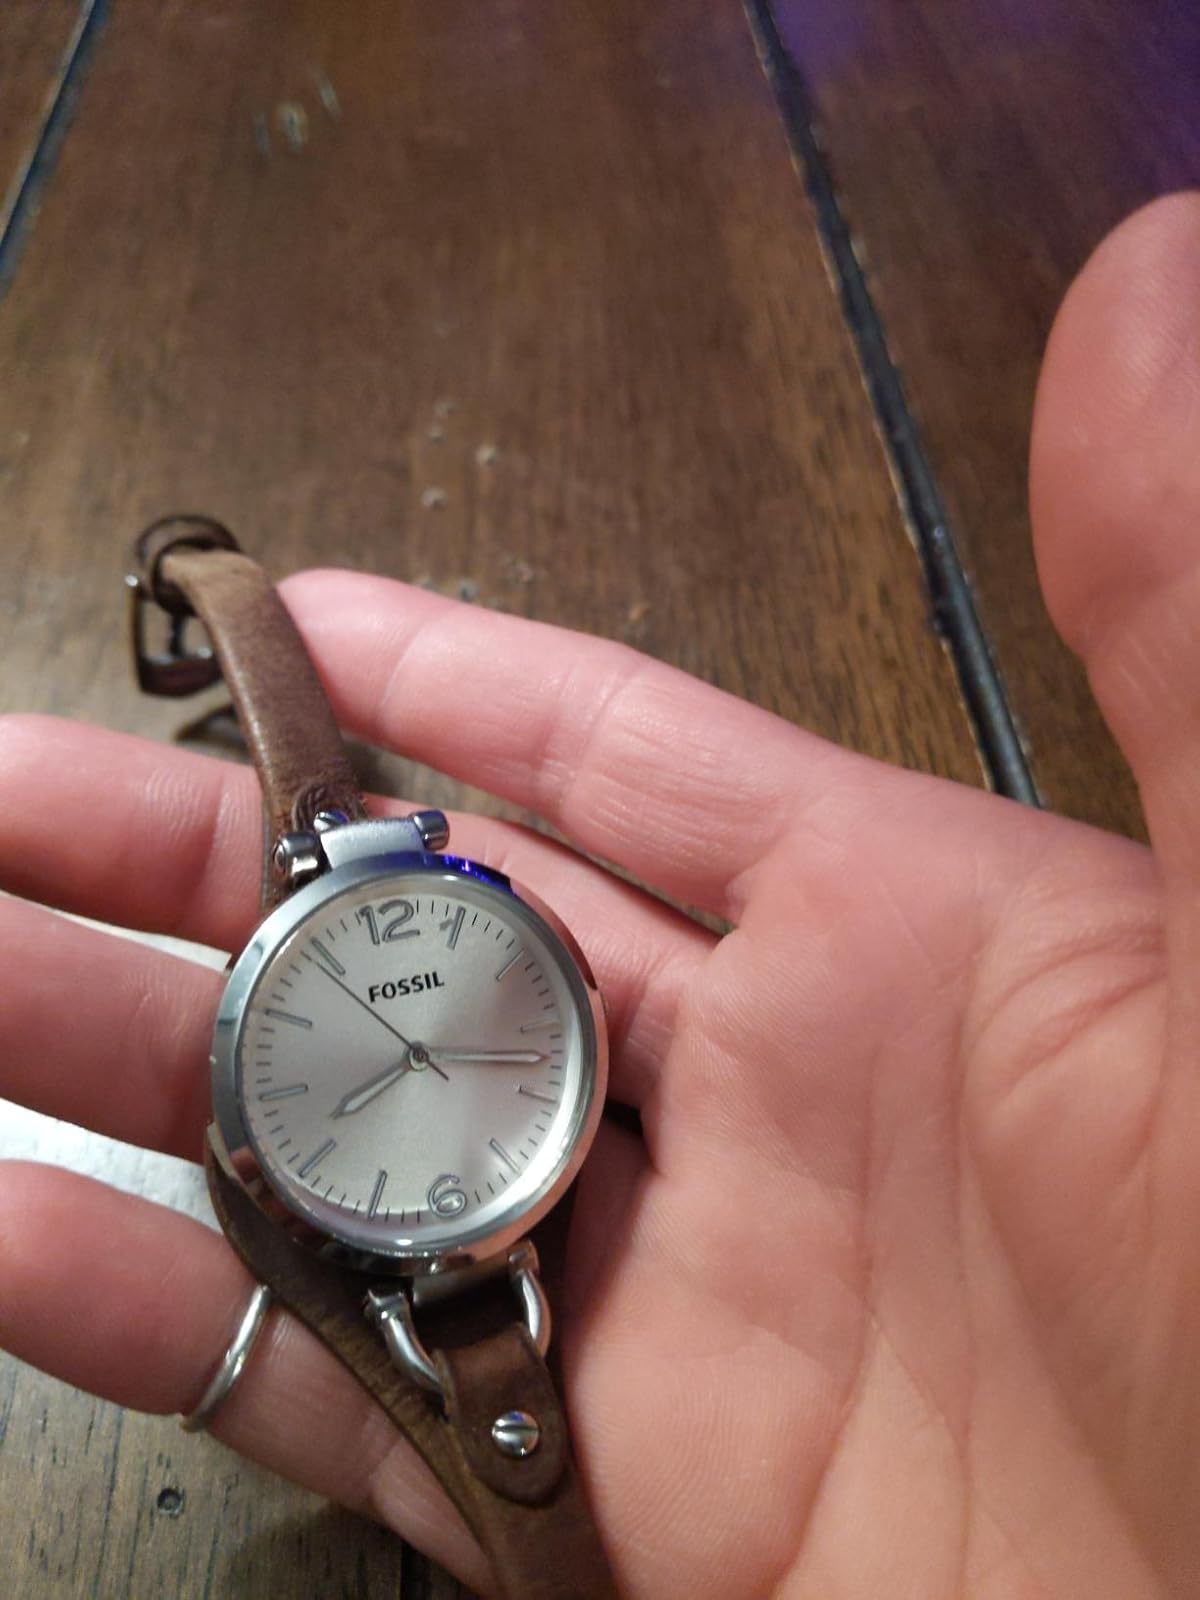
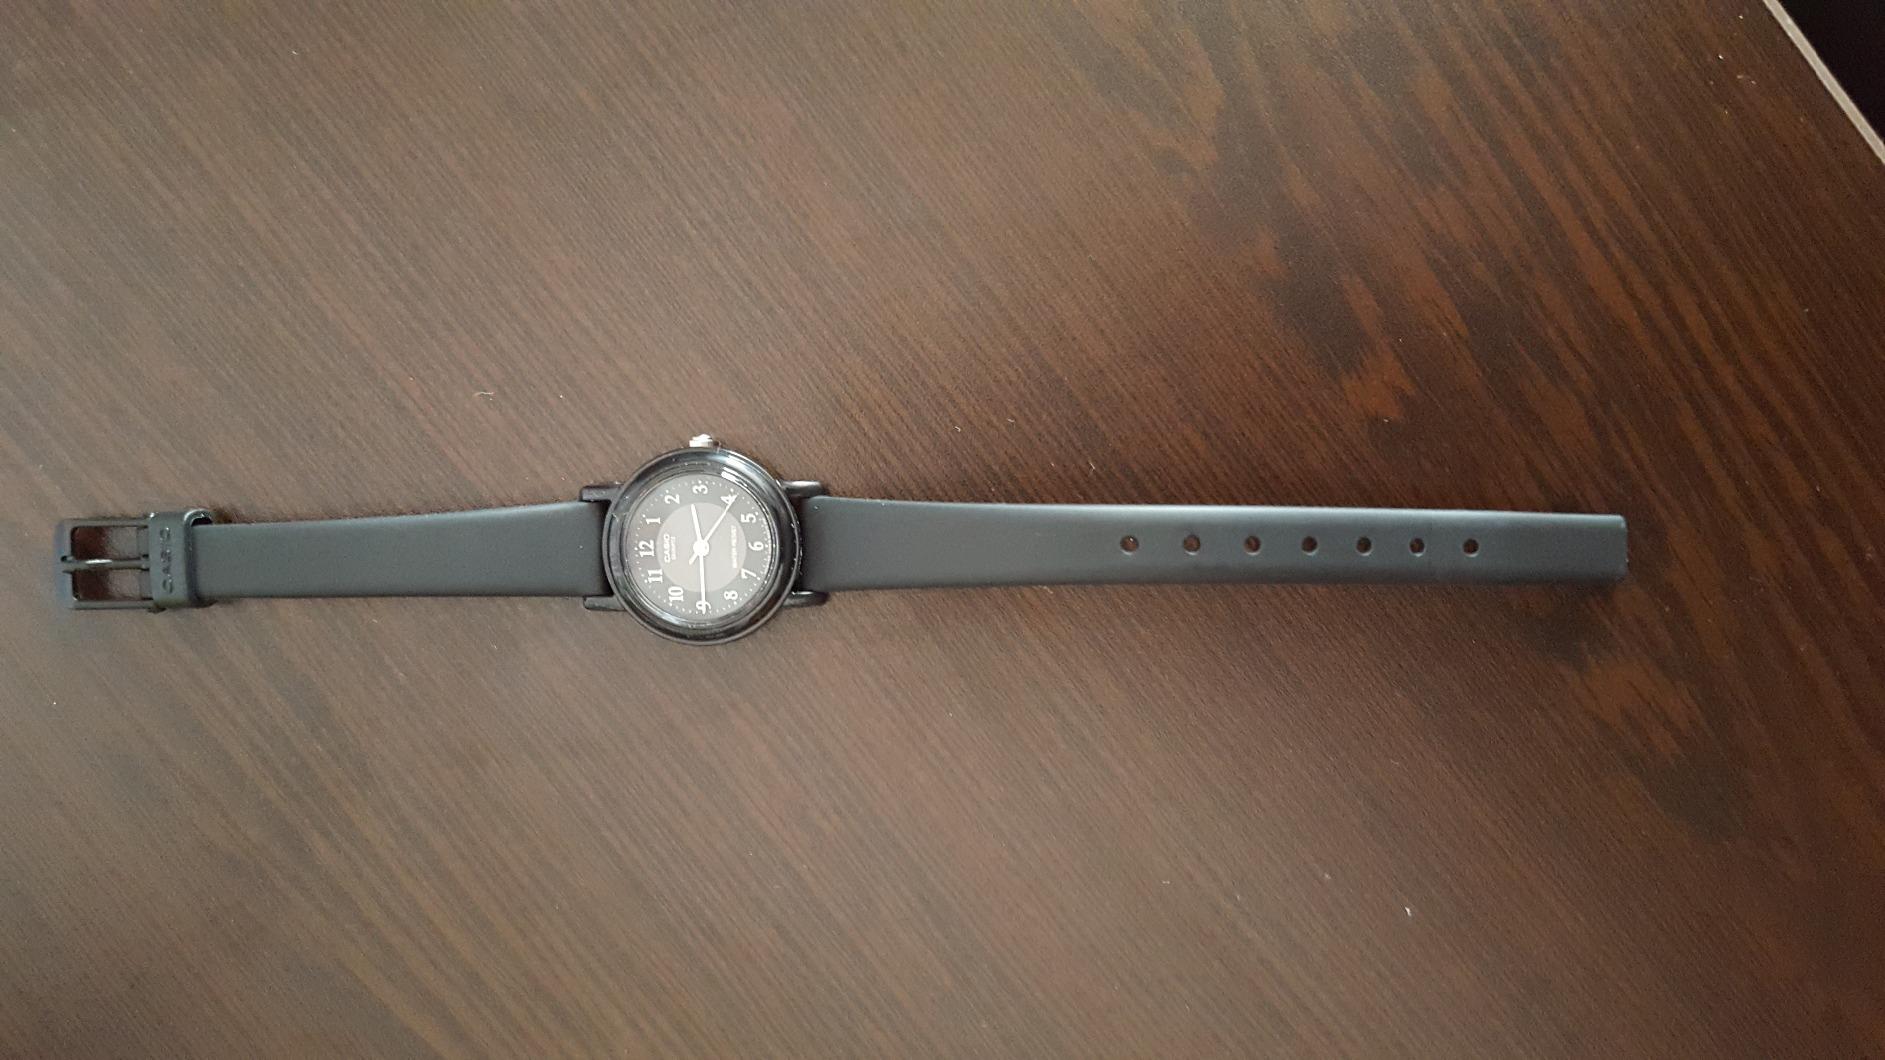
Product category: accessories_watch
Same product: no